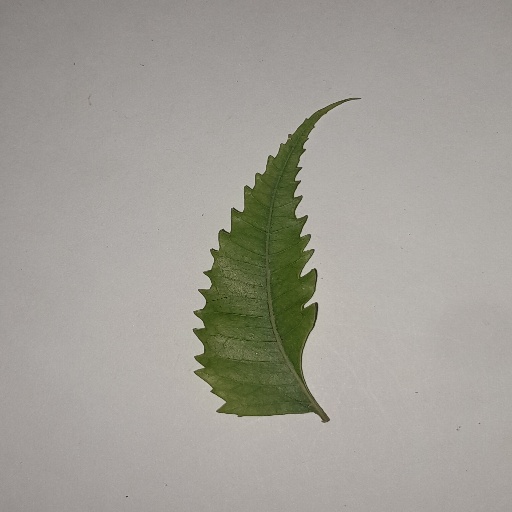
Species: Neem
Leaf condition: Yellow Leaf